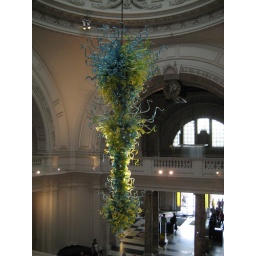
impressive glass piece...kind of scary to when you're standing below it.